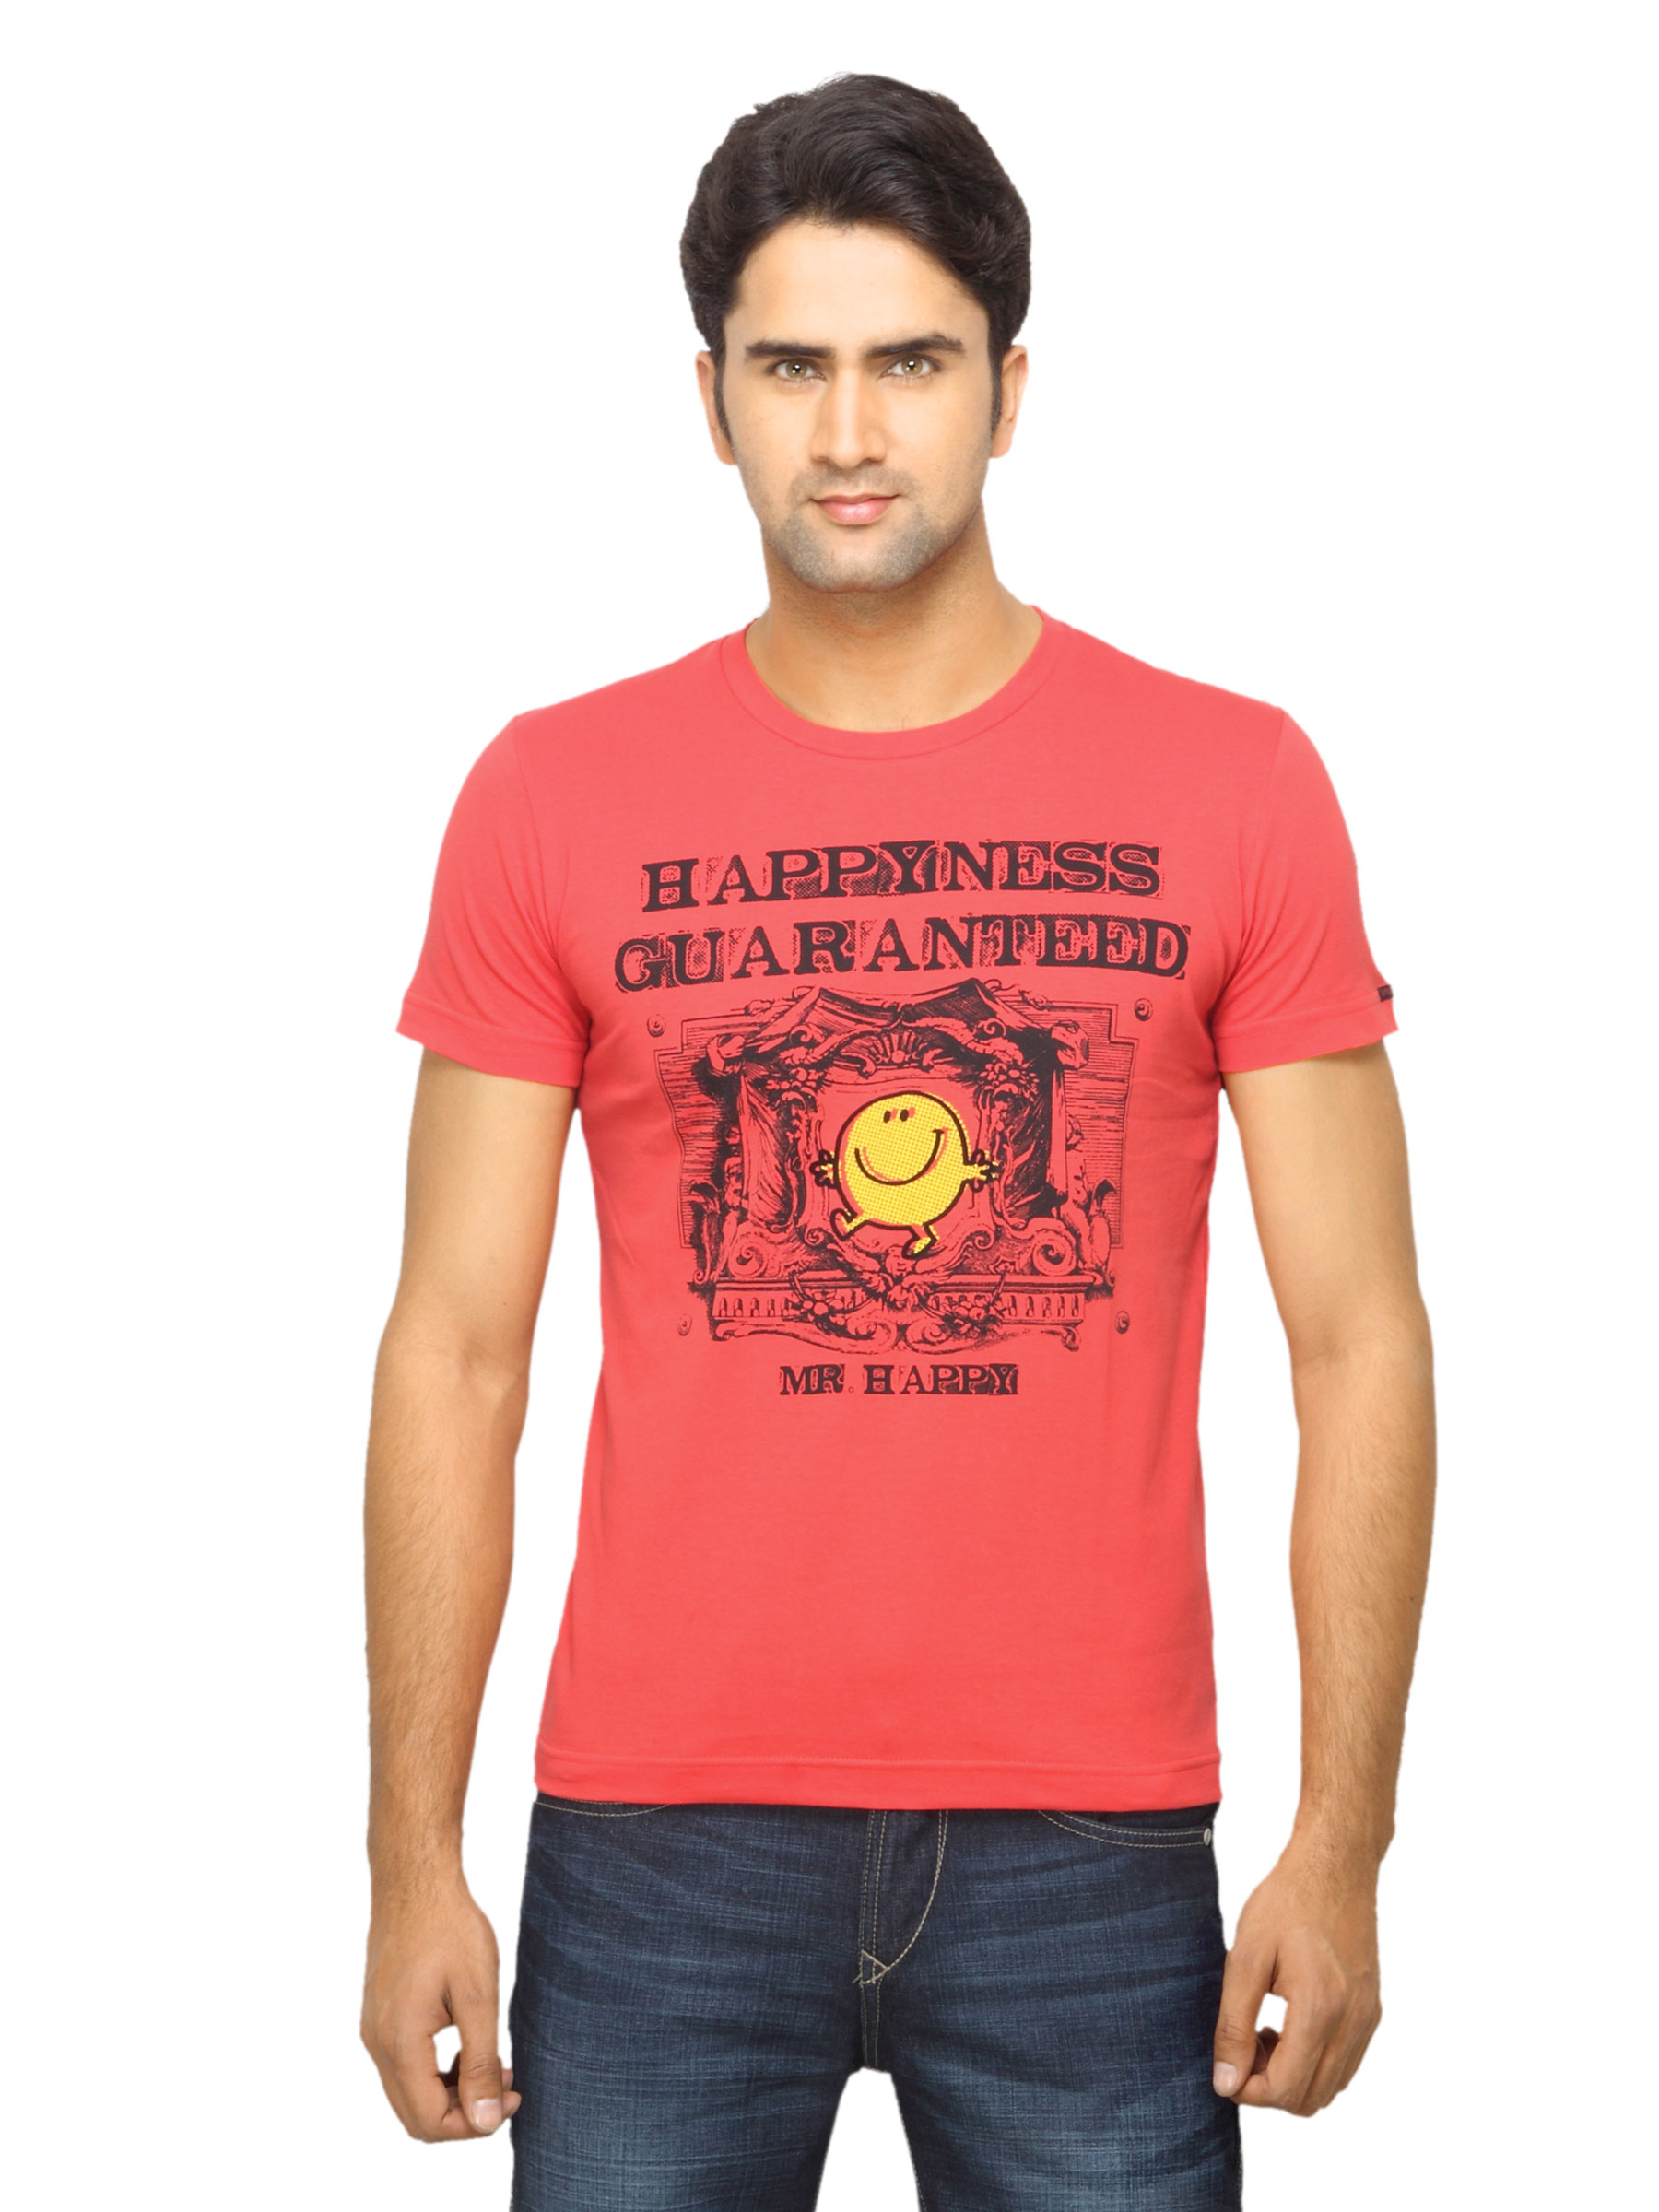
Mr. Men Printed Red T-shirt
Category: Apparel / Topwear / Tshirts
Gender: Men
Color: Red
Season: Summer 2012
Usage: Casual